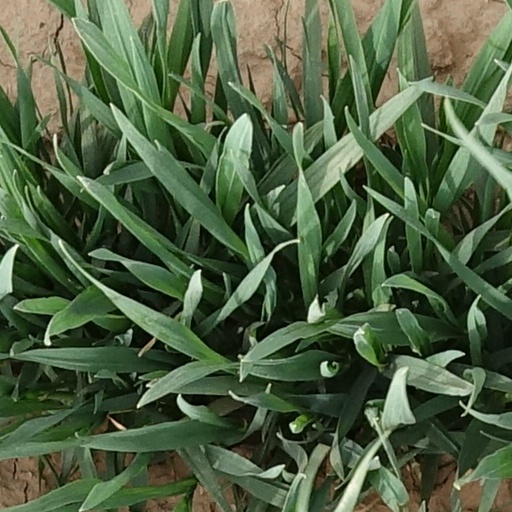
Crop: wheat